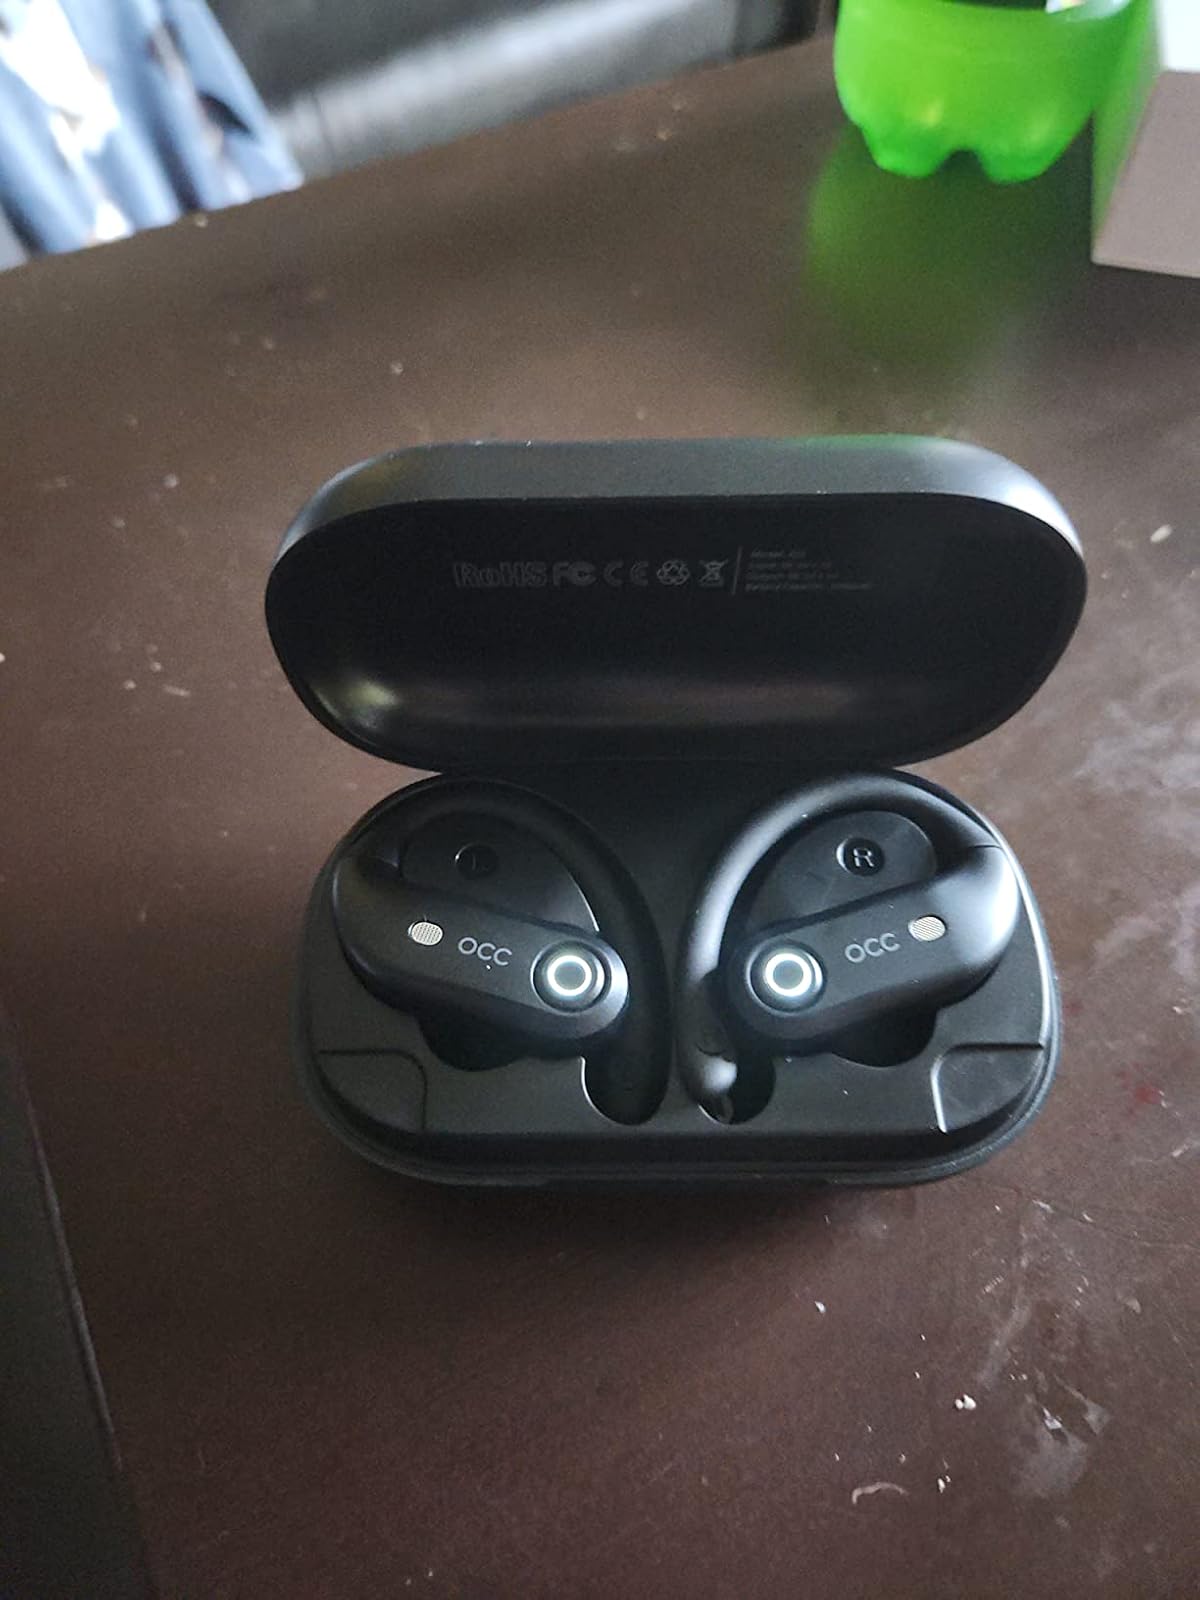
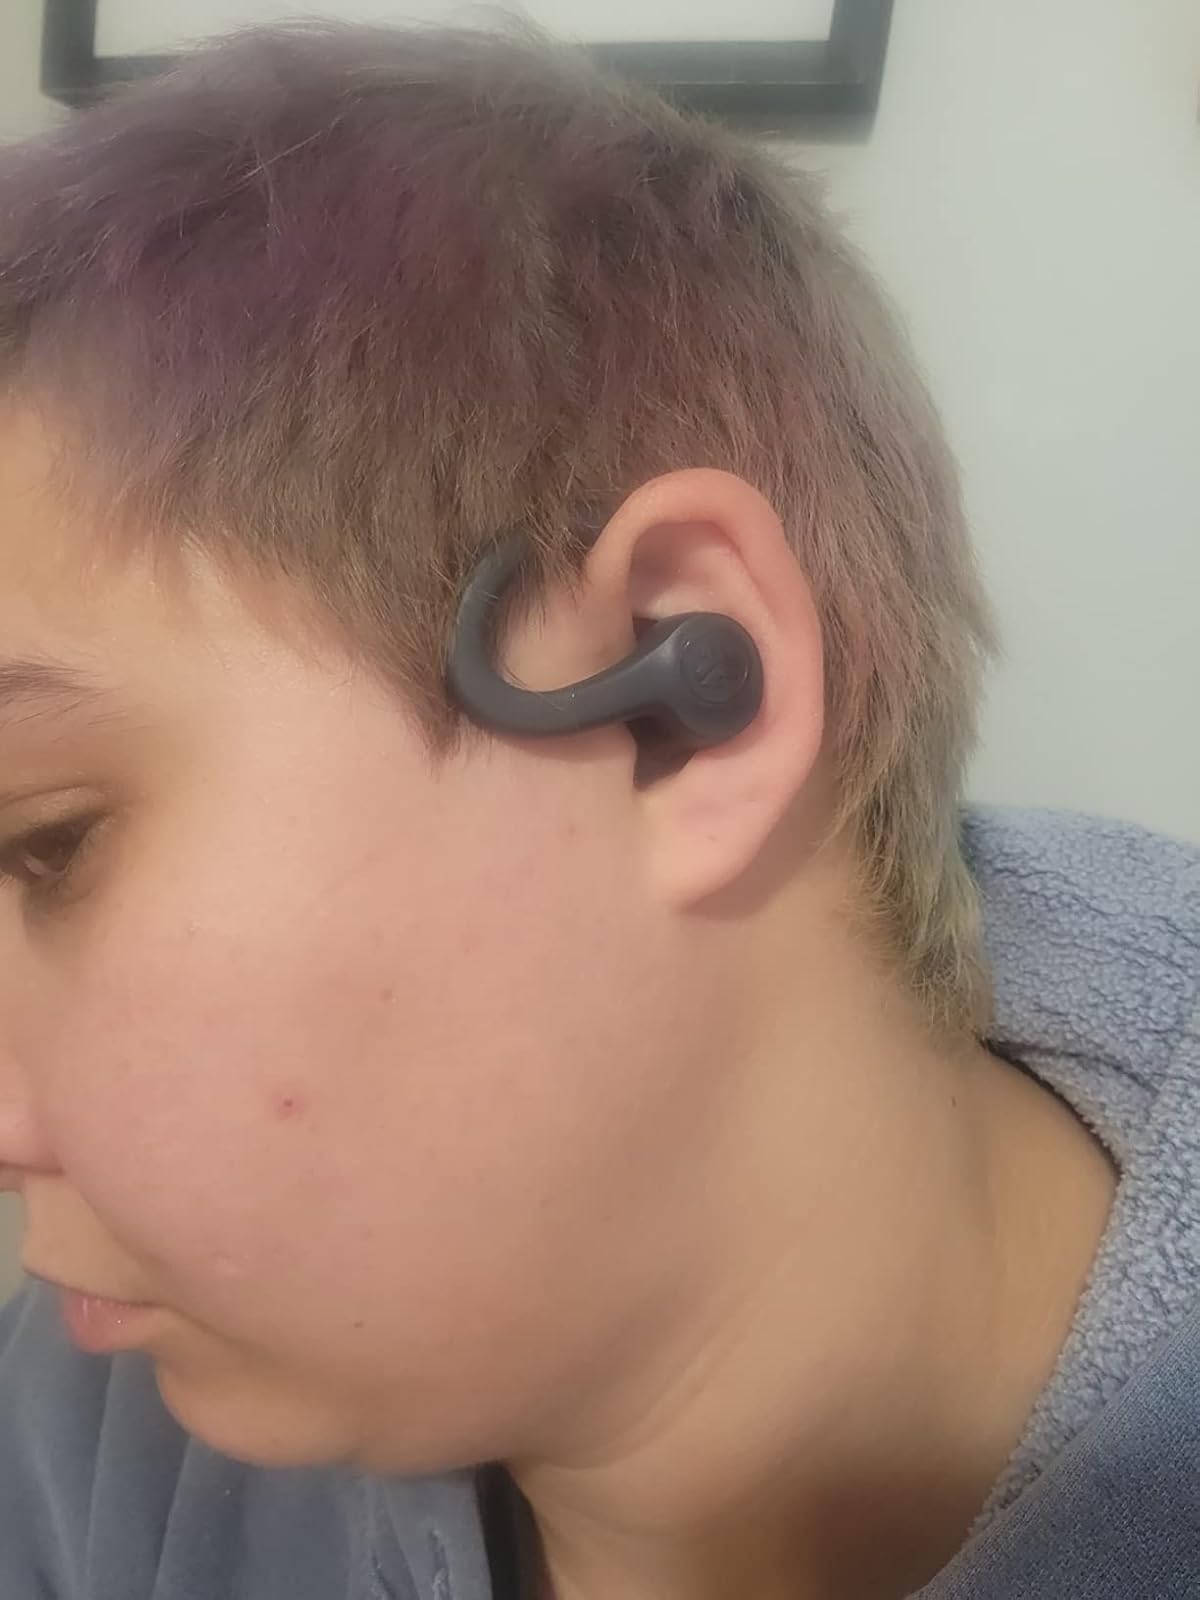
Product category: earbuds
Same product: no